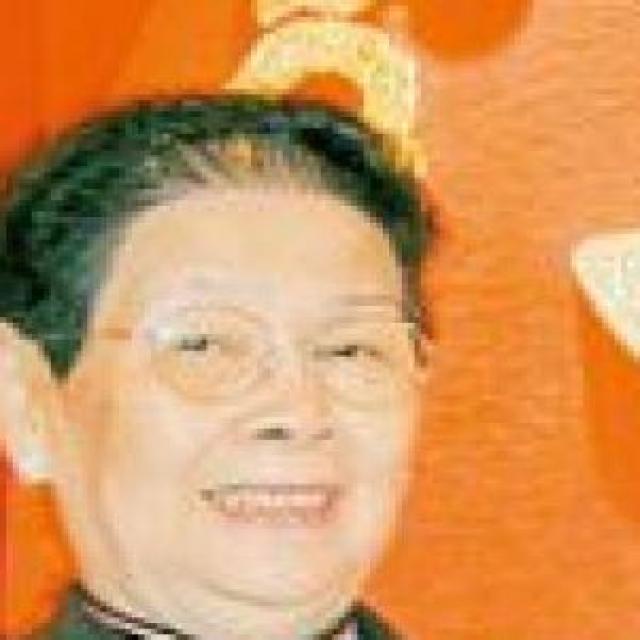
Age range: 45-64